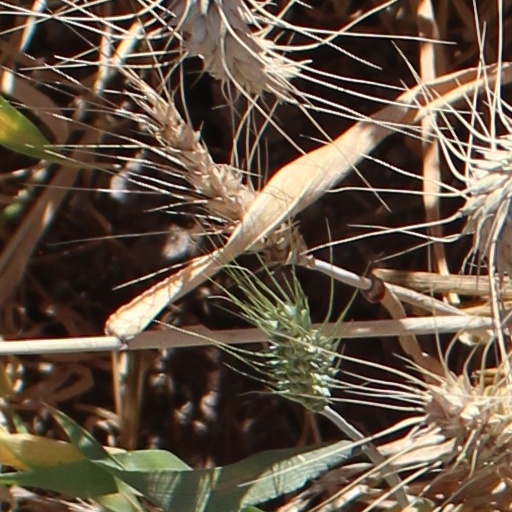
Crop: wheat